Domitila de Carvalho

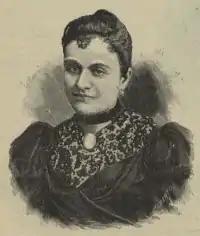

Domitila (Domitilla in the old Portuguese spelling) de Carvalho (1871–1966) was a Portuguese medical doctor, teacher, writer and politician. She was the first woman to attend the University of Coimbra in Portugal, from where she graduated in Mathematics, Philosophy and Medicine. A supporter of the "Estado Novo" government, she was also one of the first three female deputies (members of parliament) elected in Portugal. She was a monarchist and a friend of Queen D. Amélia, with whom she shared correspondence.